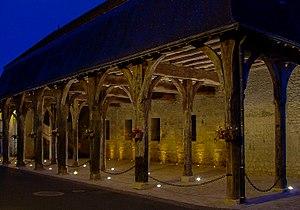
La Halle aux laines de Montrésor, vue nocturne
Montrésor est une commune française du département d'Indre-et-Loire en région Centre-Val de Loire.
La halle aux laines de Montrésor est un bâtiment implanté dans le centre du bourg de cette commune. Construit au XVIIᵉ siècle, il a servi pendant près de deux siècles de marché aux étoffes; les draps étaient stockés dans les combles.
Historiquement, Jusqu'au milieu du XIXᵉ siècle, le textile reste l'activité de fabrication la plus importante d'Europe occidentale et jusqu'au milieu du XVIIIᵉ siècle, la laine et son principal dérivé, le drap, sont la principale activité textile. Il faut distinguer le tissu de laine, étoffe tissée, de types d'étoffes non tissées comme le feutre ou le tricot, autres utilisations communes de la laine. La laine était aussi abondamment utilisée, simplement nettoyée pour le matelassage et le rembourrage.